Siege of Lastovo

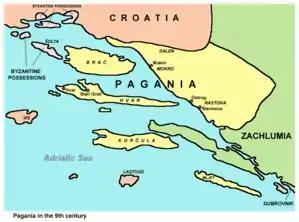
Before the siege, the island of Lastovo was part of the Theme of Dalmatia, ceded from the Byzantine Empire to the Kingdom of Croatia.

The exact dates of the siege of Lastovo are unknown. According to John the Deacon, Orseolo's medieval chronicler, the doge attended the Holy Mass on Ascension Day (9 May 1000) in Venice. Then he led his fleet towards Grado to visit the patriarch and on 11 May he sailed southwards.